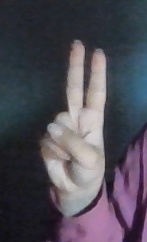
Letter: taa